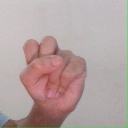
अक्षर: स